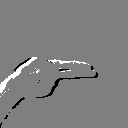
ASL letter: h